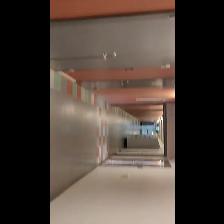
Label: NonHuman